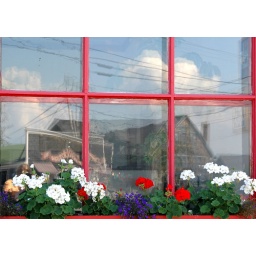
Reflection in the window of the colorful Consumer's Fuel building near the Belfast waterfront